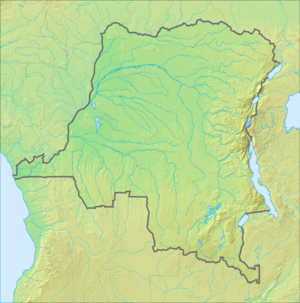
La République démocratique du Congo inclut la plus grande partie du bassin du fleuve Congo, qui couvre une superficie de plus d'un million de kilomètres carrés. Le seul débouché maritime du pays est une étroite bande de territoire sur la rive nord du fleuve.